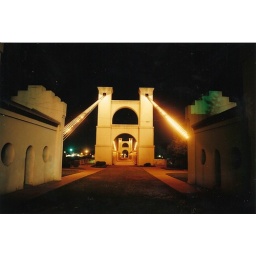
Suspension bridge over the Brazos river @ Waco shot in the early morning hours